Tartu

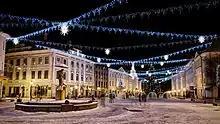
Town Hall Square

Tartu is the second largest city in Estonia after Tallinn. Tartu has a population of 97,759 (as of 2024). It is southeast of Tallinn and 245 kilometres (152 miles) northeast of Riga, Latvia. Tartu lies on the Emajõgi river, which connects the two largest lakes in Estonia, Lake Võrtsjärv and Lake Peipus. From the 13th century until the end of the 19th century, Tartu was known in most of the world by variants of its historical name Dorpat.